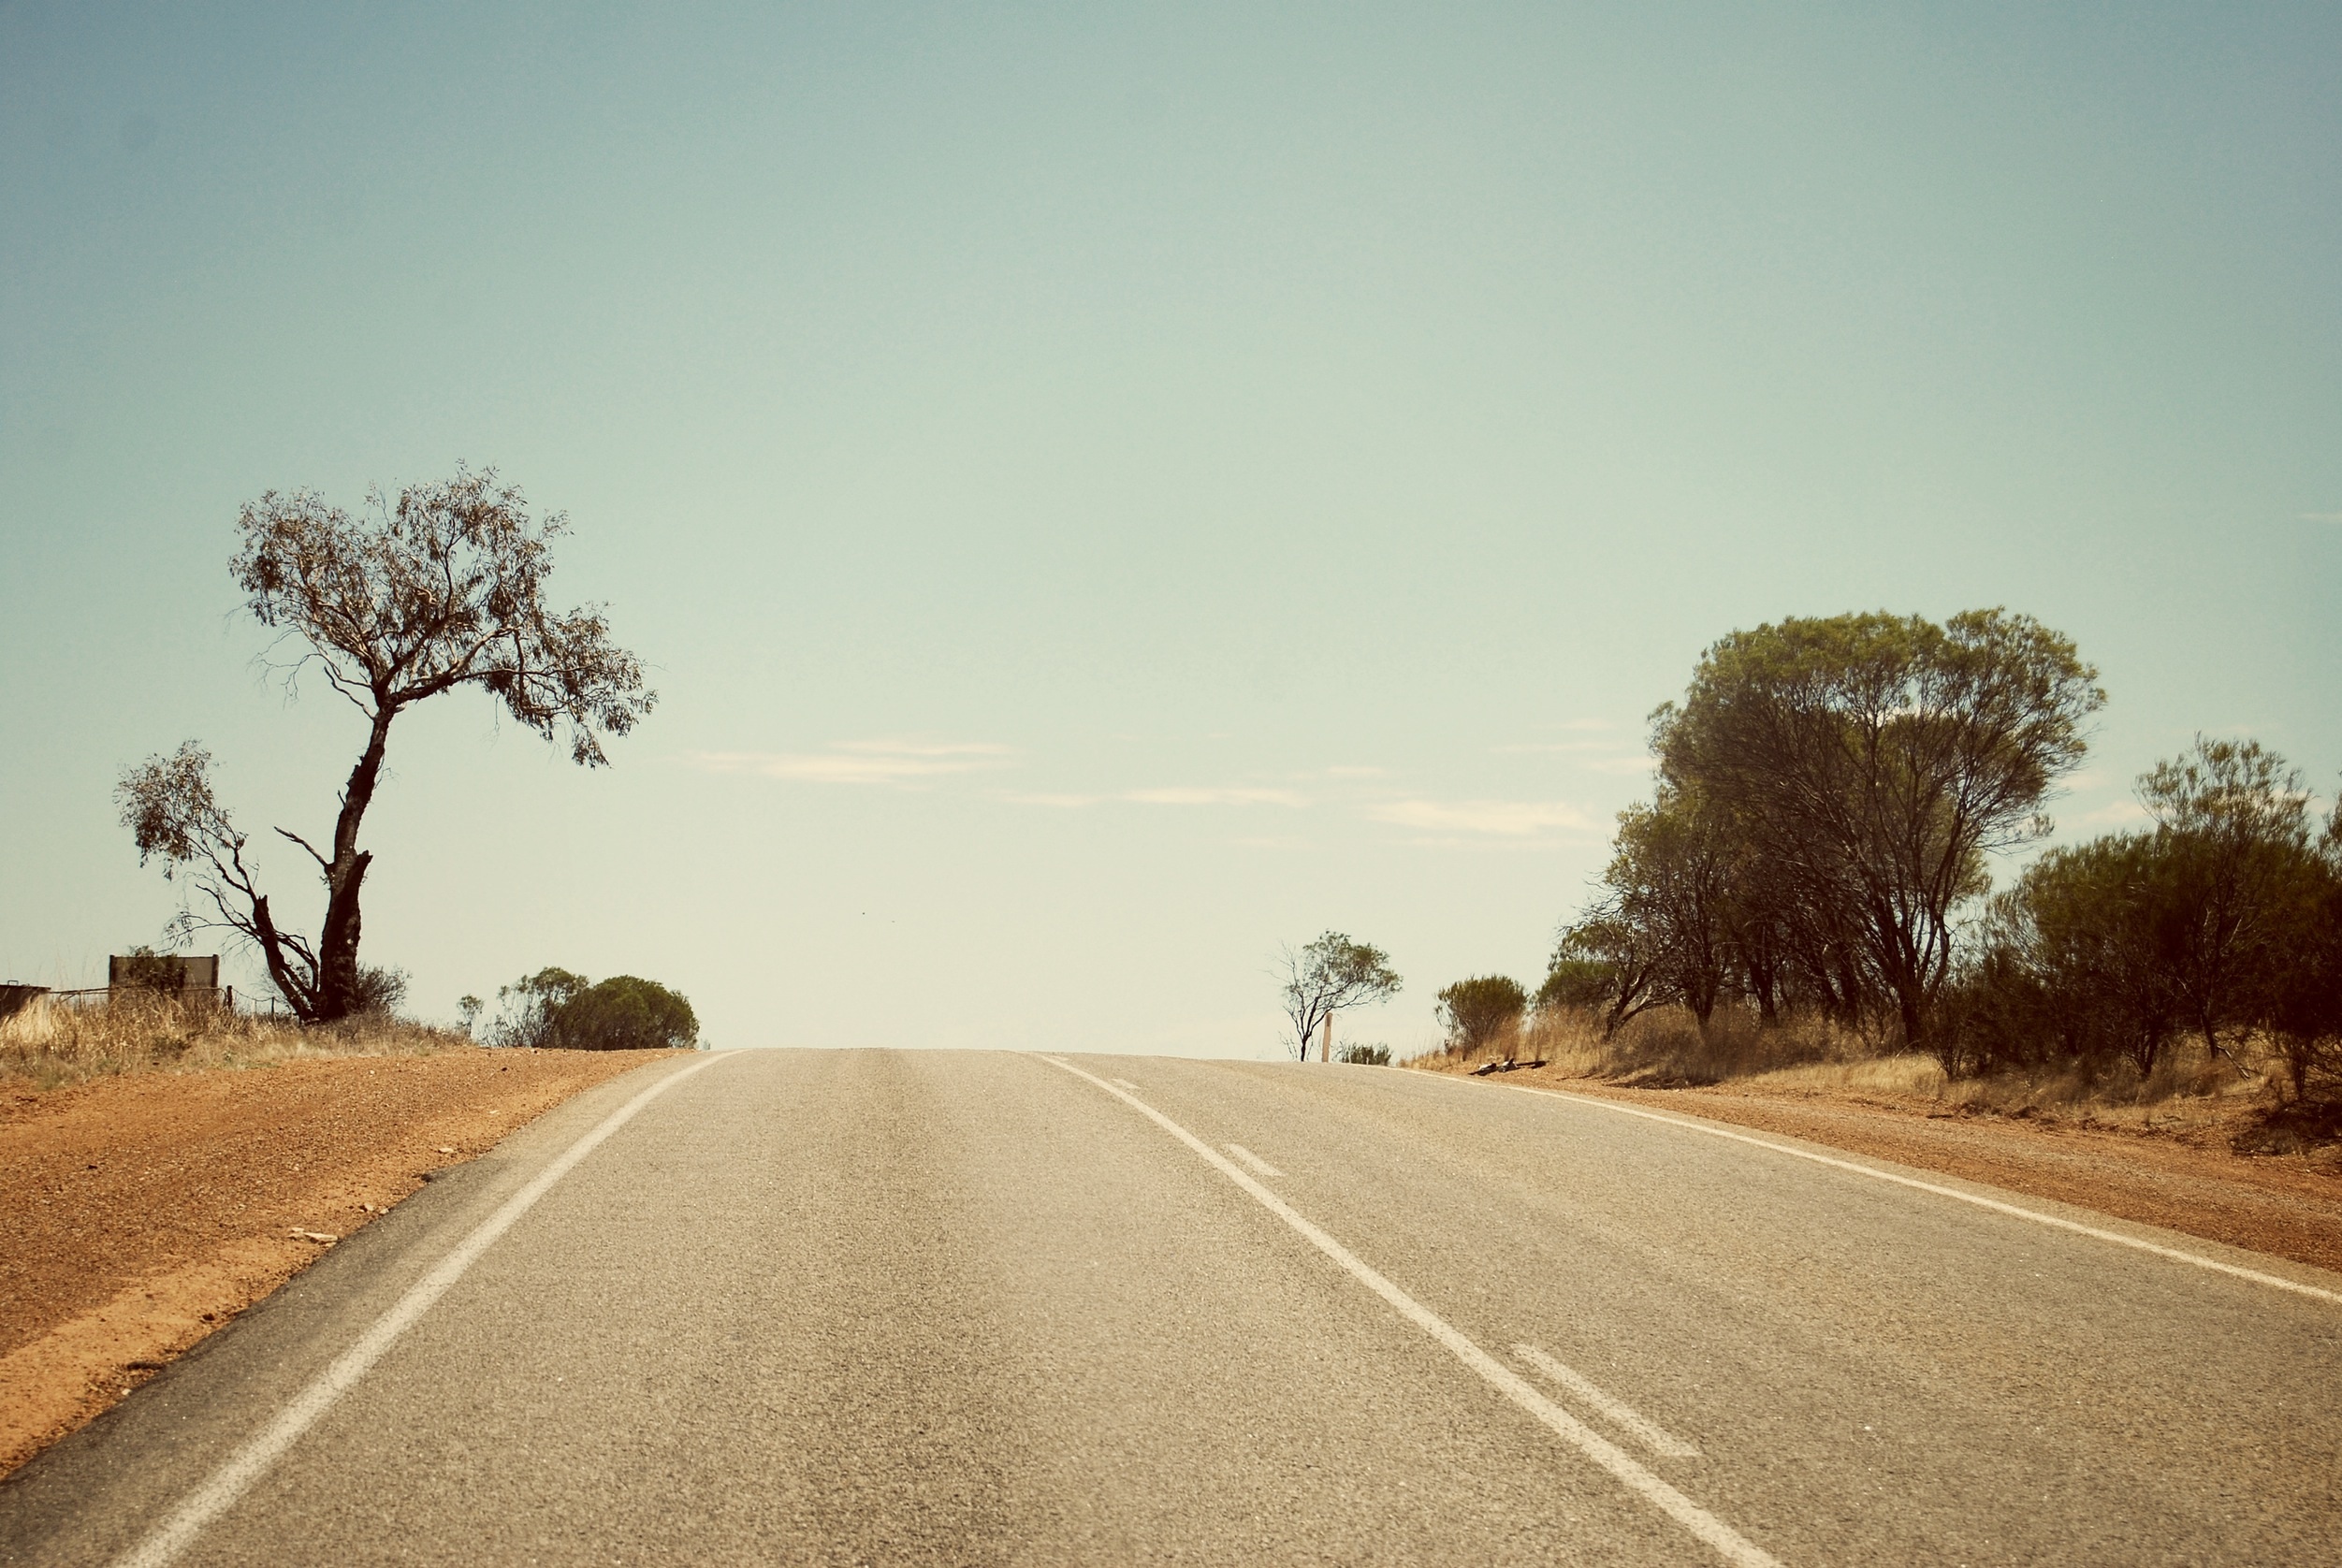
tree, horizon, sky, road, street, morning, highway, driving, asphalt, travel, freeway, rural, direction, journey, scenery, empty, route, lane, speedway, road trip, infrastructure, way, rural area, atmospheric phenomenon